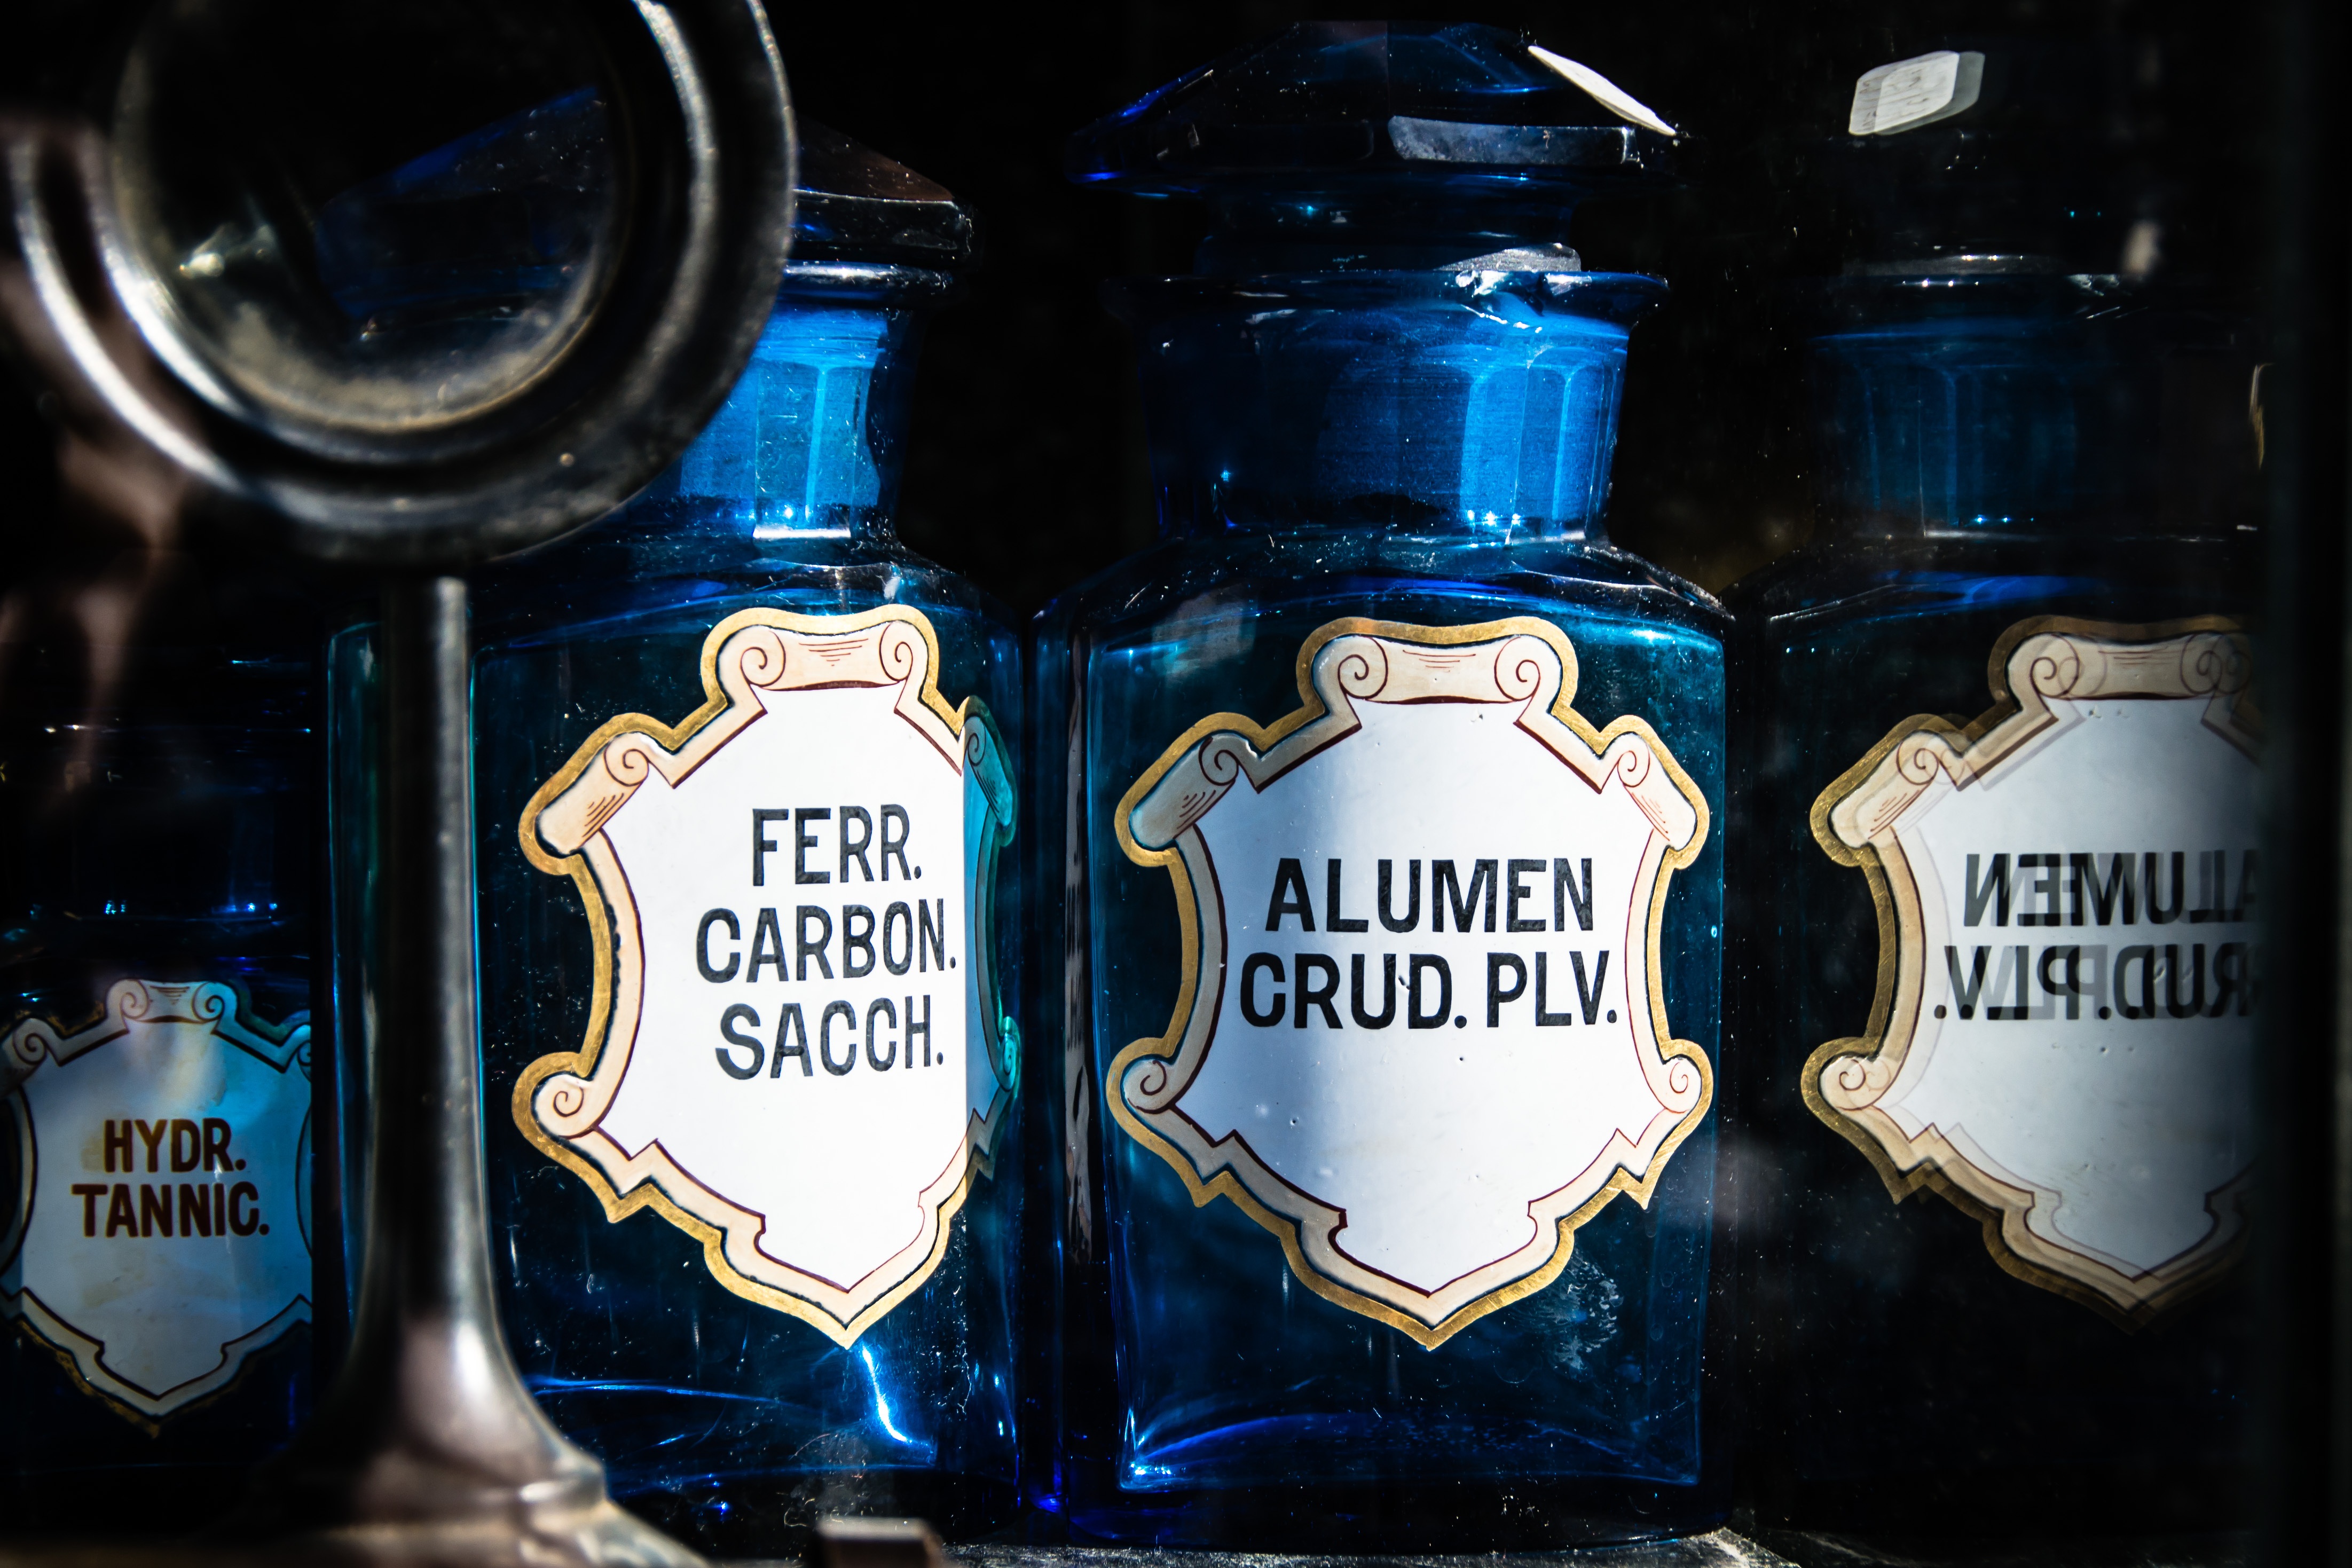
glass, old, drink, bottle, blue, beer, alcohol, label, bottles, glasses, whisky, pharmacy, liqueur, flea market, perfume, medical, alcoholic beverage, distilled beverage, drinkware